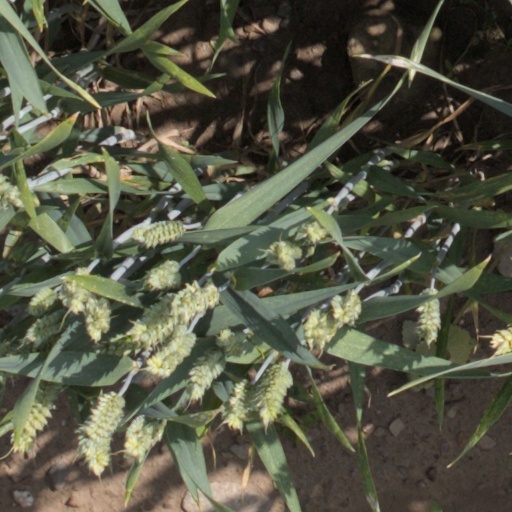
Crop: wheat